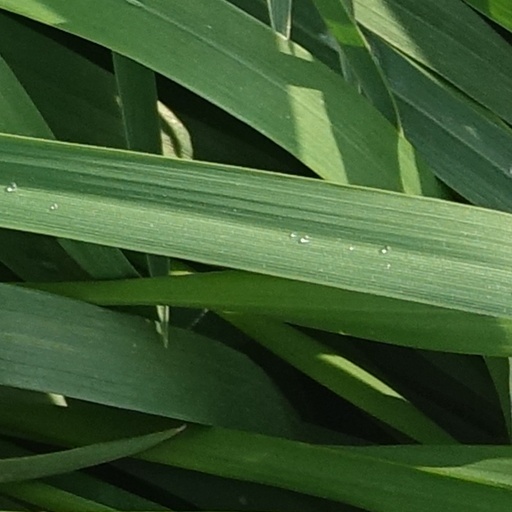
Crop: wheat